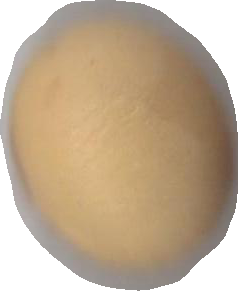
Variety: Grobogan